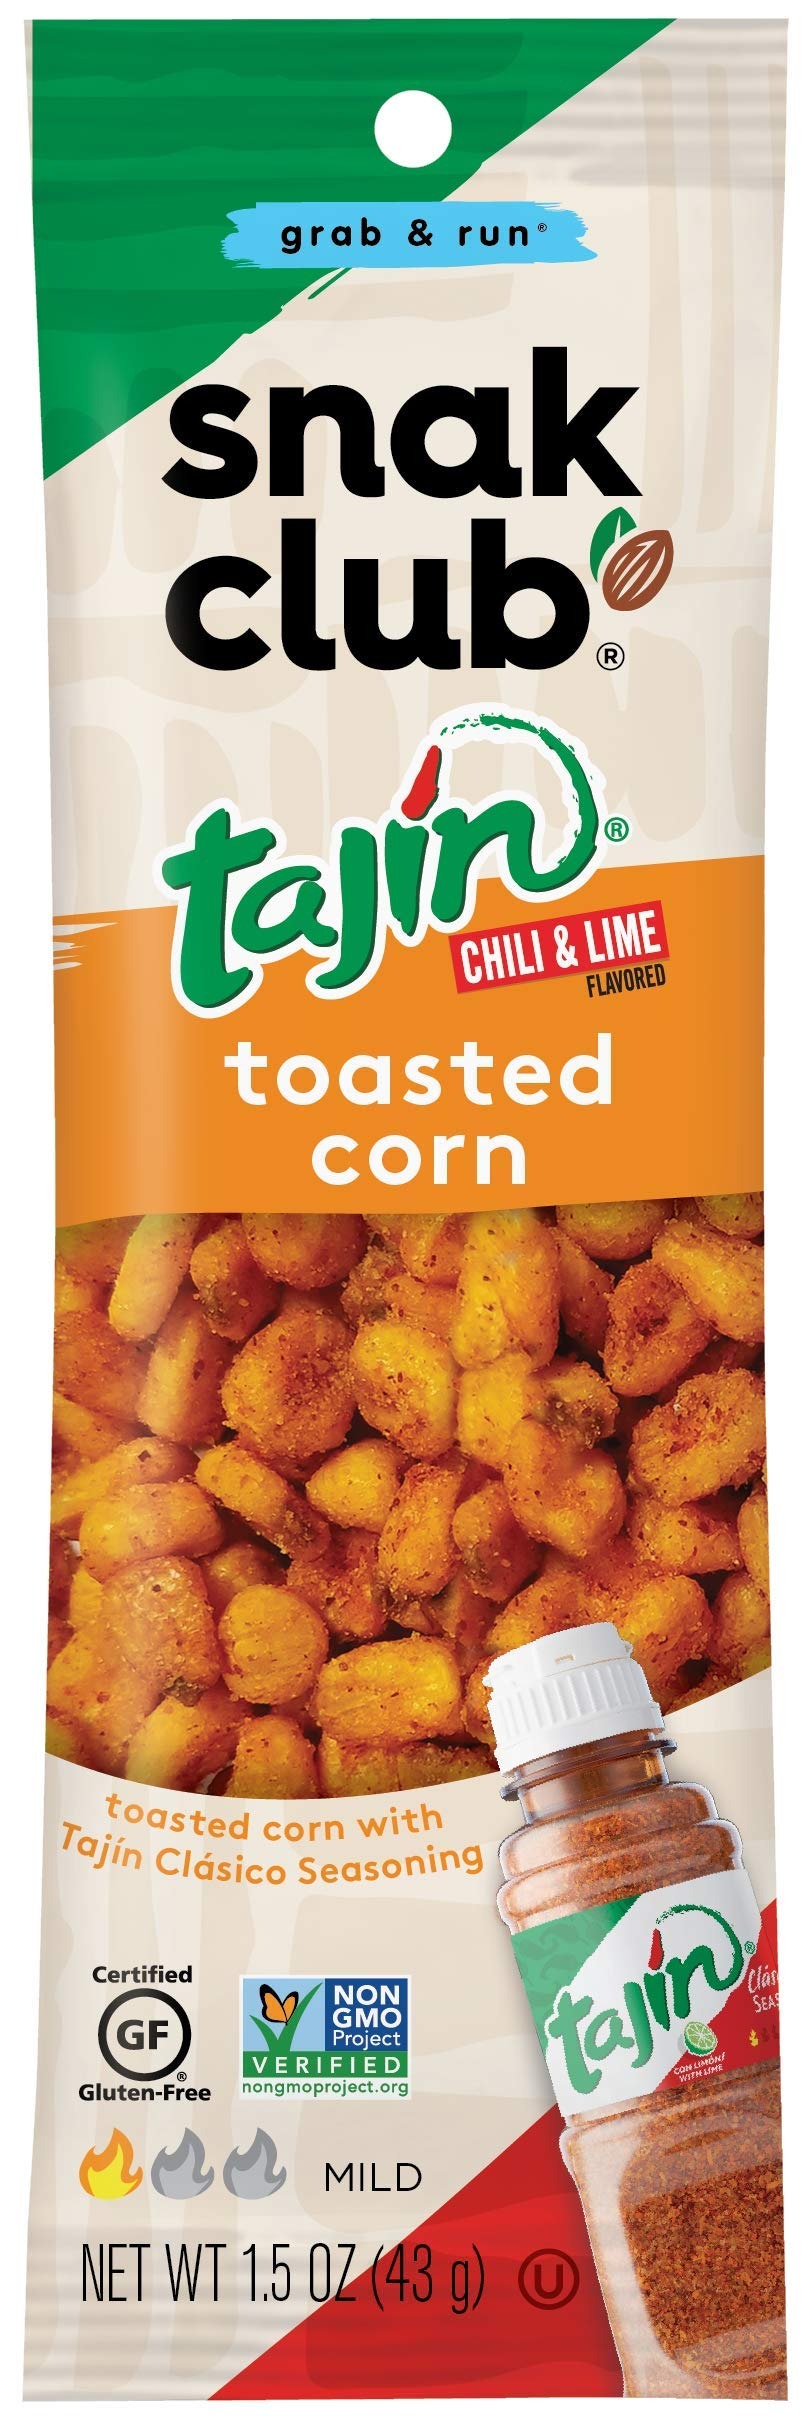
Item Name: Snak Club Tajín Chili & Lime Toasted Corn, 1.5 Ounce (Pack of 12)
Bullet Point 1: Chili and Lime Toasted Corn: A flavorful blend of toasted corn seasoned with just the right touch of Tajín Clásico seasoning, a mixture of chili peppers, sea salt and lime; 3g proteinn and 2g fiber per serving and no artificial flavors
Bullet Point 2: Freshness Sealed: Crafted in California and seasoned with Tajin Clásico to add the perfect zing to your favorite snack, this toasted corn comes in a Grab and Run bag for easy snacking on the go
Bullet Point 3: Healthy and Flavorful: From raw, roasted and seasoned nut mixes to trail mixes packed with protein, antioxidants, chocolate and dried fruit to sweet and spicy party mixes, we've got the perfect treat for you
Bullet Point 4: Snacking for Every Occasion: With package sizes that range from 2-ounce Grab ‘n Run individual packs to 24-ounce Party Size bags, our products are perfect for a party, a hiking trip or just a quick treat or snack
Bullet Point 5: Snak Club Selections: We offer over 100 options of traditional nuts, unique seasoned nuts, traditional trail mixes, innovative snack mixes, dried fruit and candy to fulfill all of your snacking needs
Value: 18.0
Unit: Ounce

Price: 186.97